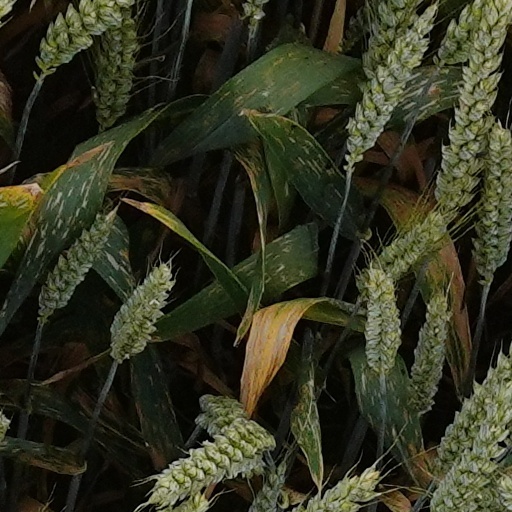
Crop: wheat